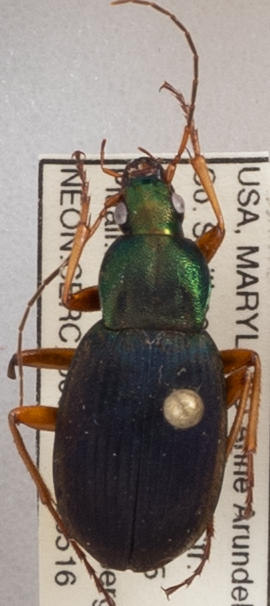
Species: Chlaenius aestivus
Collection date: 2019-05-16
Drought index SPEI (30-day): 0.798
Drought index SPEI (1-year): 2.09
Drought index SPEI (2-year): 1.69